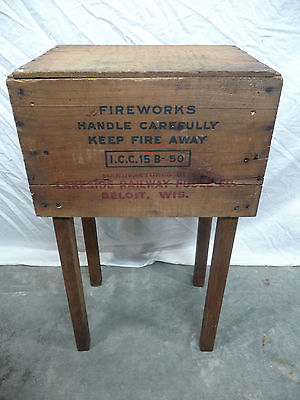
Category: table